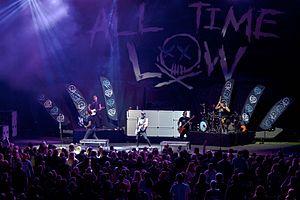
All Time Low est un groupe de pop punk américain, originaire de Tawson, Maryland, dans la banlieue de Baltimore. Formé en 2003, le groupe se compose actuellement du chanteur et guitariste Alex Gaskarth, du guitariste principal et chanteur Jack Barakat, du bassiste Zack Merrick et du batteur Rian Dawson. À l'origine formé sous le nom de NeverReck, les membres décideront de changer pour All Time Low suite aux paroles d'une chanson de New Found Glory, intitulée Head on Collision. Durant ses quinze années d'existence, le groupe a effectué plusieurs tournées et participé à de nombreux festivals en tant que tête d'affiche, tels que Warped Tour, Reading + Leeds et Soundwave.